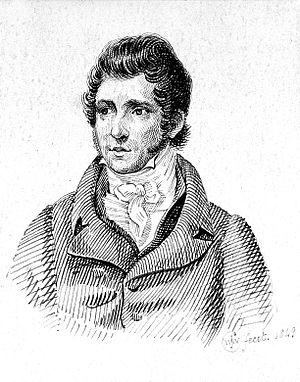
Joseph Arnold est un naturaliste britannique, né le 28 décembre 1782 à Beccles et mort le 26 juillet 1818 à Padang à Sumatra.